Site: brandenburg
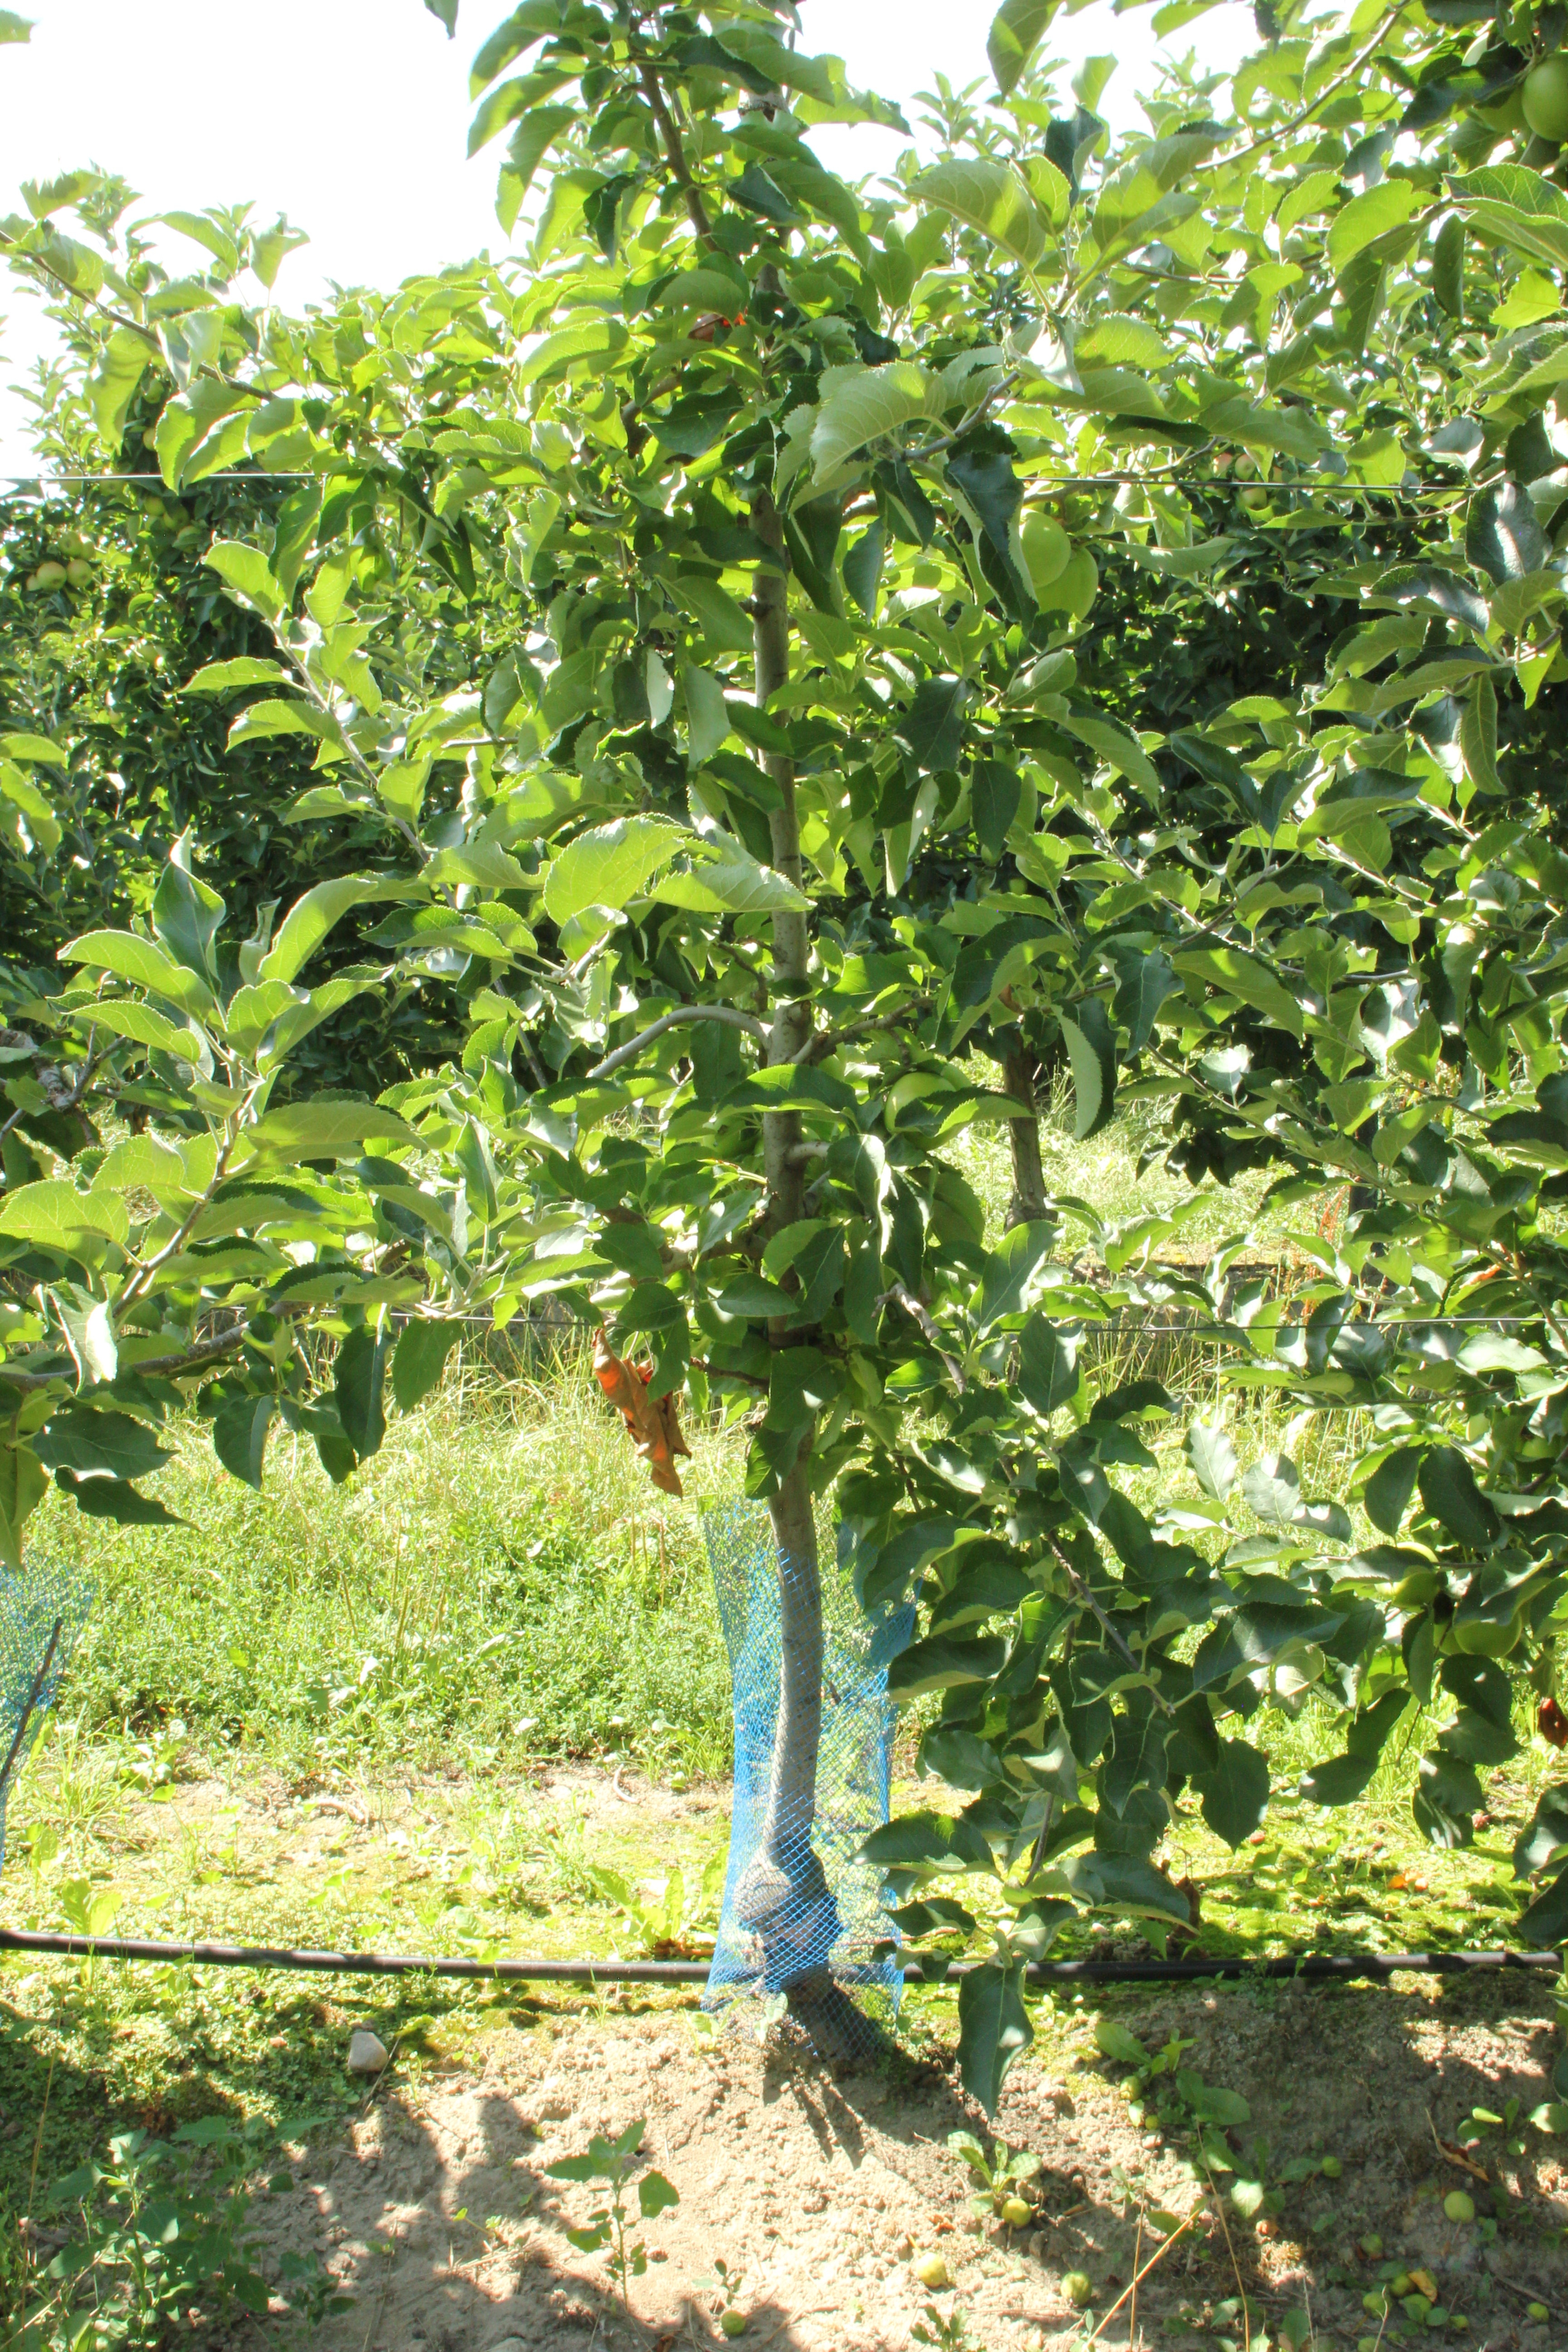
Growth stage (BBCH 77): Development of fruit